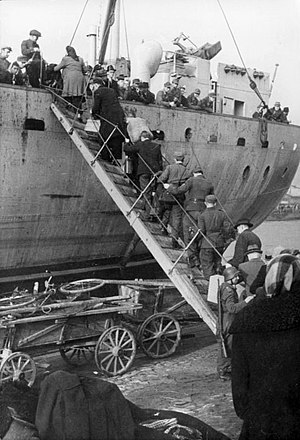
Fordrivelsen af tyskere efter 2. verdenskrig / Fordrivelser efter Nazitysklands nederlag / Sovjetunionen og annekterede områder
Evakuering af tyske civile og tropper i Kurland, oktober 1944.
Ved 2. verdenskrigs slutning flygtede eller udvistes hovedparten af de tyske befolkningsgrupper i områder uden for det nuværende Tysklands og Østrigs grænser. Det drejede sig især om for det første tidligere tyske områder, som blev annekteret at Polen og Sovjetunionen efter krigen – Østlige Brandenburg, Østpreussen og det meste af Pommern og Schlesien, for det andet om Tjekkoslovakiet, som blev genskabt ud fra det tidligere tjekkoslovakiske område, som havde været besat under krigen, og Sudeterlandet, som var blevet annekteret af Tyskland i 1938, og for det tredje om de tidligere polske områder, som var blevet annekteret eller besat af Tyskland under krigen. For det fjerde drejede det sig om Ungarn, Rumænien, nordlige Jugoslavien og andre stater i Central- og Østeuropa.